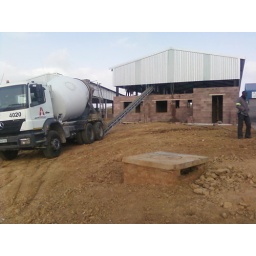
View from the concrete truck outside. The third concrete floor created with the aid of our concrete conveyor in Southgate Business Park.